Punctelia borreri

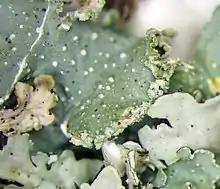
Closeup of lobe, showing sorediate lobe edge, pseudocyphellae (white spots), and pycnidia (black spots).

The thallus of "Punctelia borreri" is foliose (leafy), forming rosettes that are closely attached to their substrate, measuring up to in diameter. The colour of the upper thallus surface ranges from grey to bluish-grey, greenish-grey, or yellowish-grey. Old herbarium specimens turn buff. Sometimes, the margins of the thallus are whitish from pruina (a powdery coating); at other times they have a brownish tinge. The pruina is often abundant, but not present on all the lobes. In fresh specimens, the pruina gives the lobes a glaucous colour (dull bluish-green). Pruina consists of crystals of calcium oxalate, an insoluble organic calcium salt that is excreted on the thallus surface.